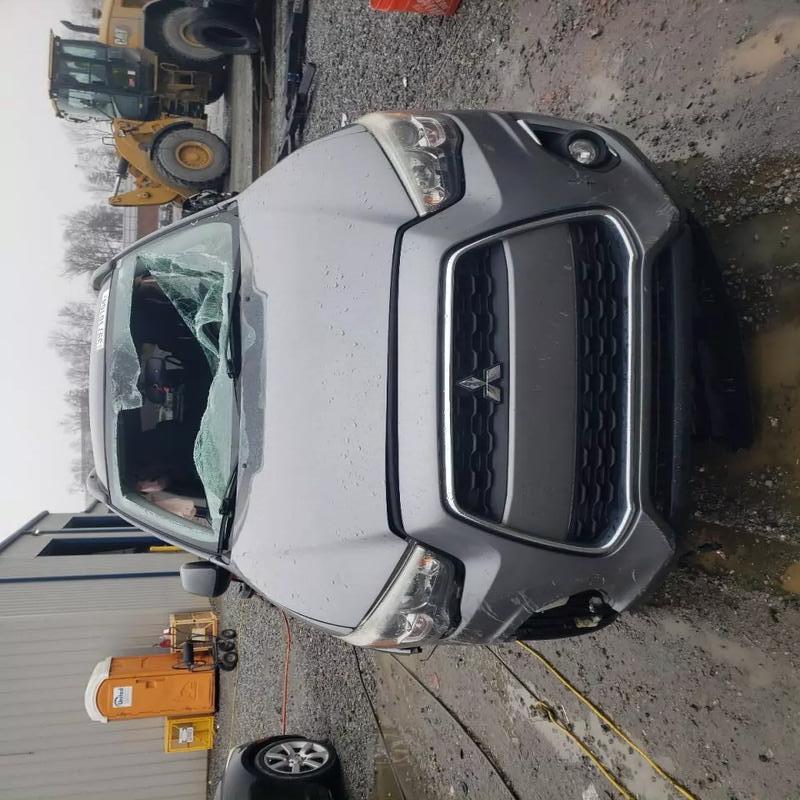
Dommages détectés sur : pare-choc avant, capot, pare-brise avant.
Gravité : majeur